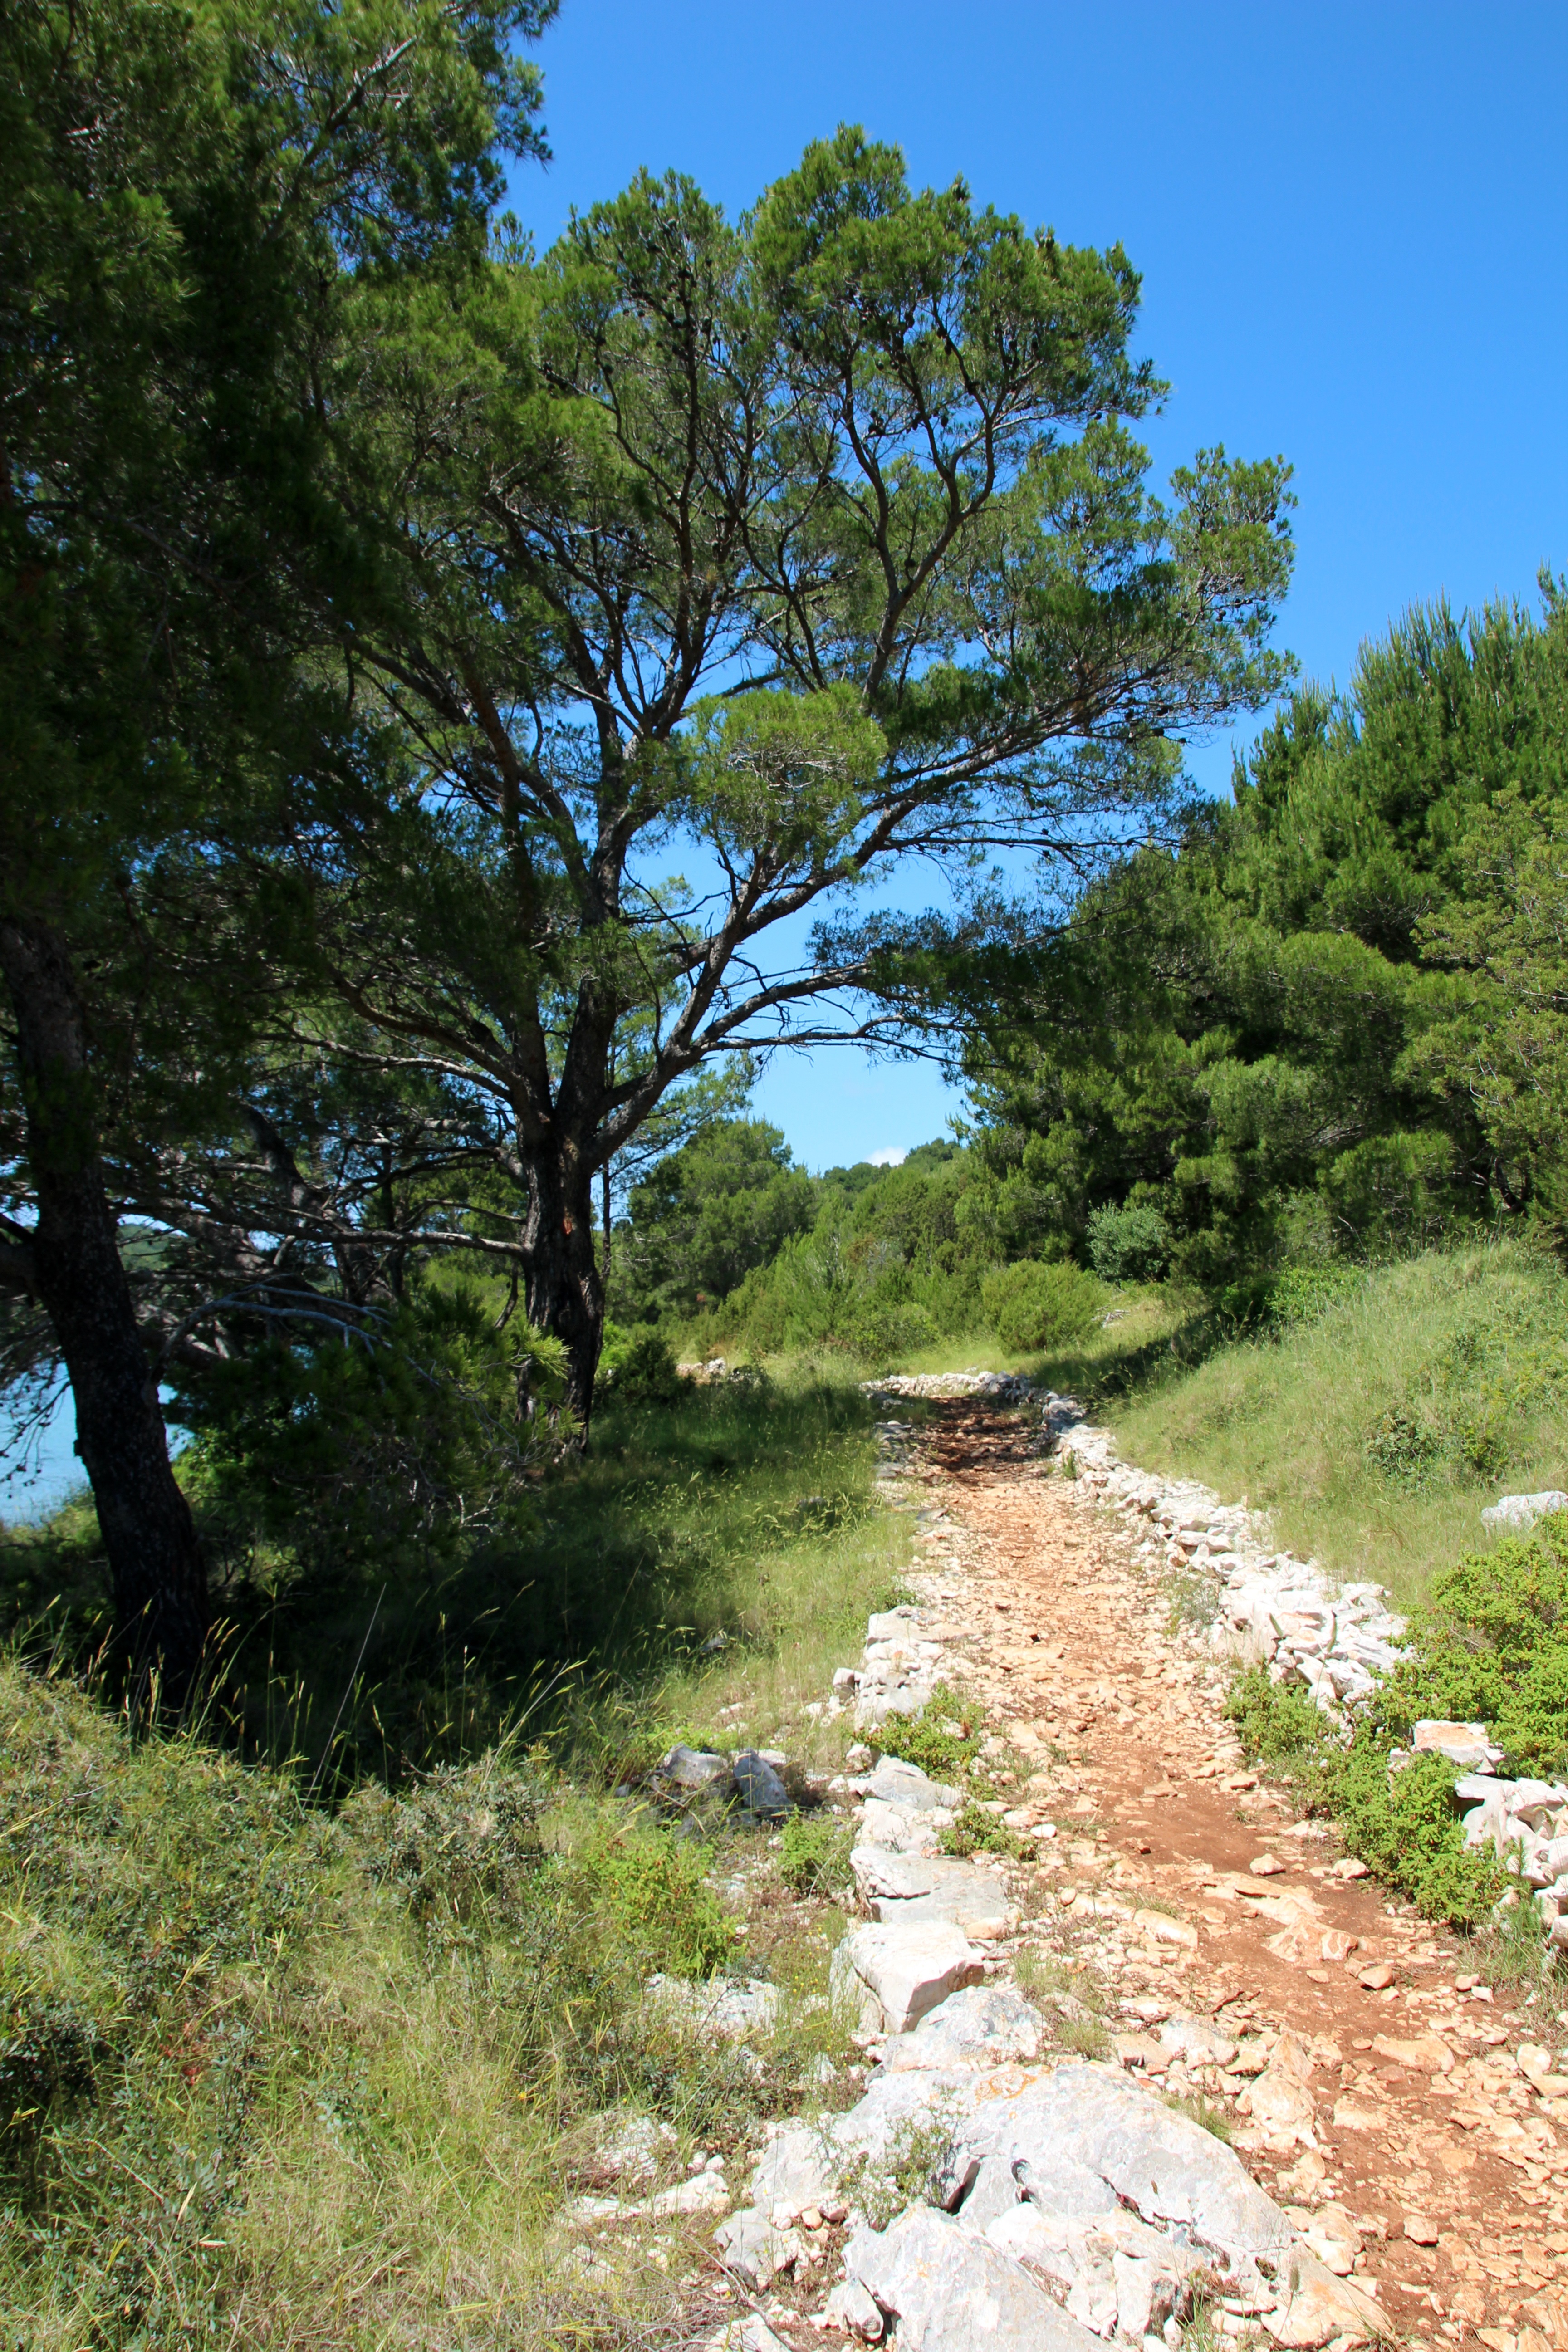
landscape, coast, tree, nature, forest, path, wilderness, mountain, plant, trail, valley, stream, ridge, cliffs, woodland, away, ecosystem, woody plant